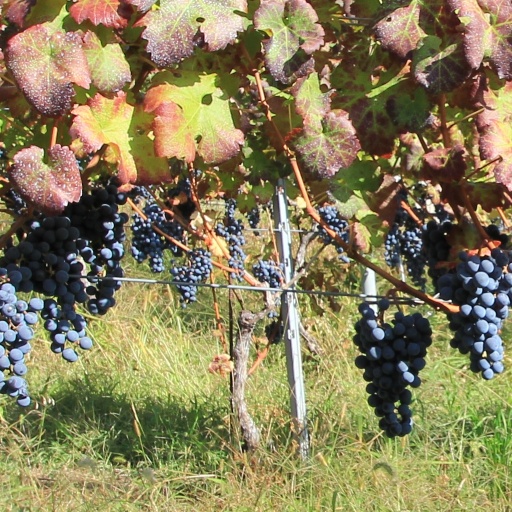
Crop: grape